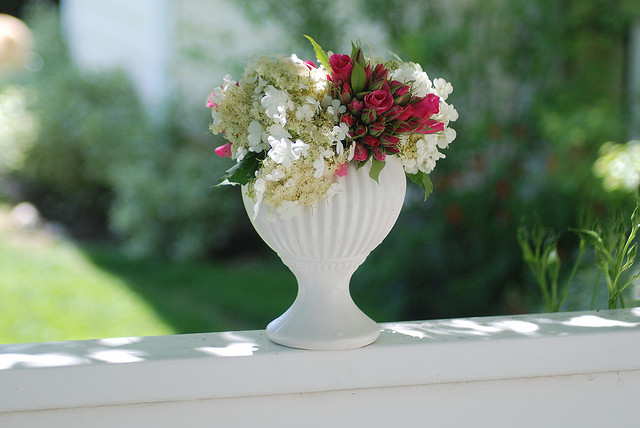
user: Given an image and a question. Answer the question in a short answer. Question: What kind of flowers are in the vase? Short Answer:
assistant: bouquet